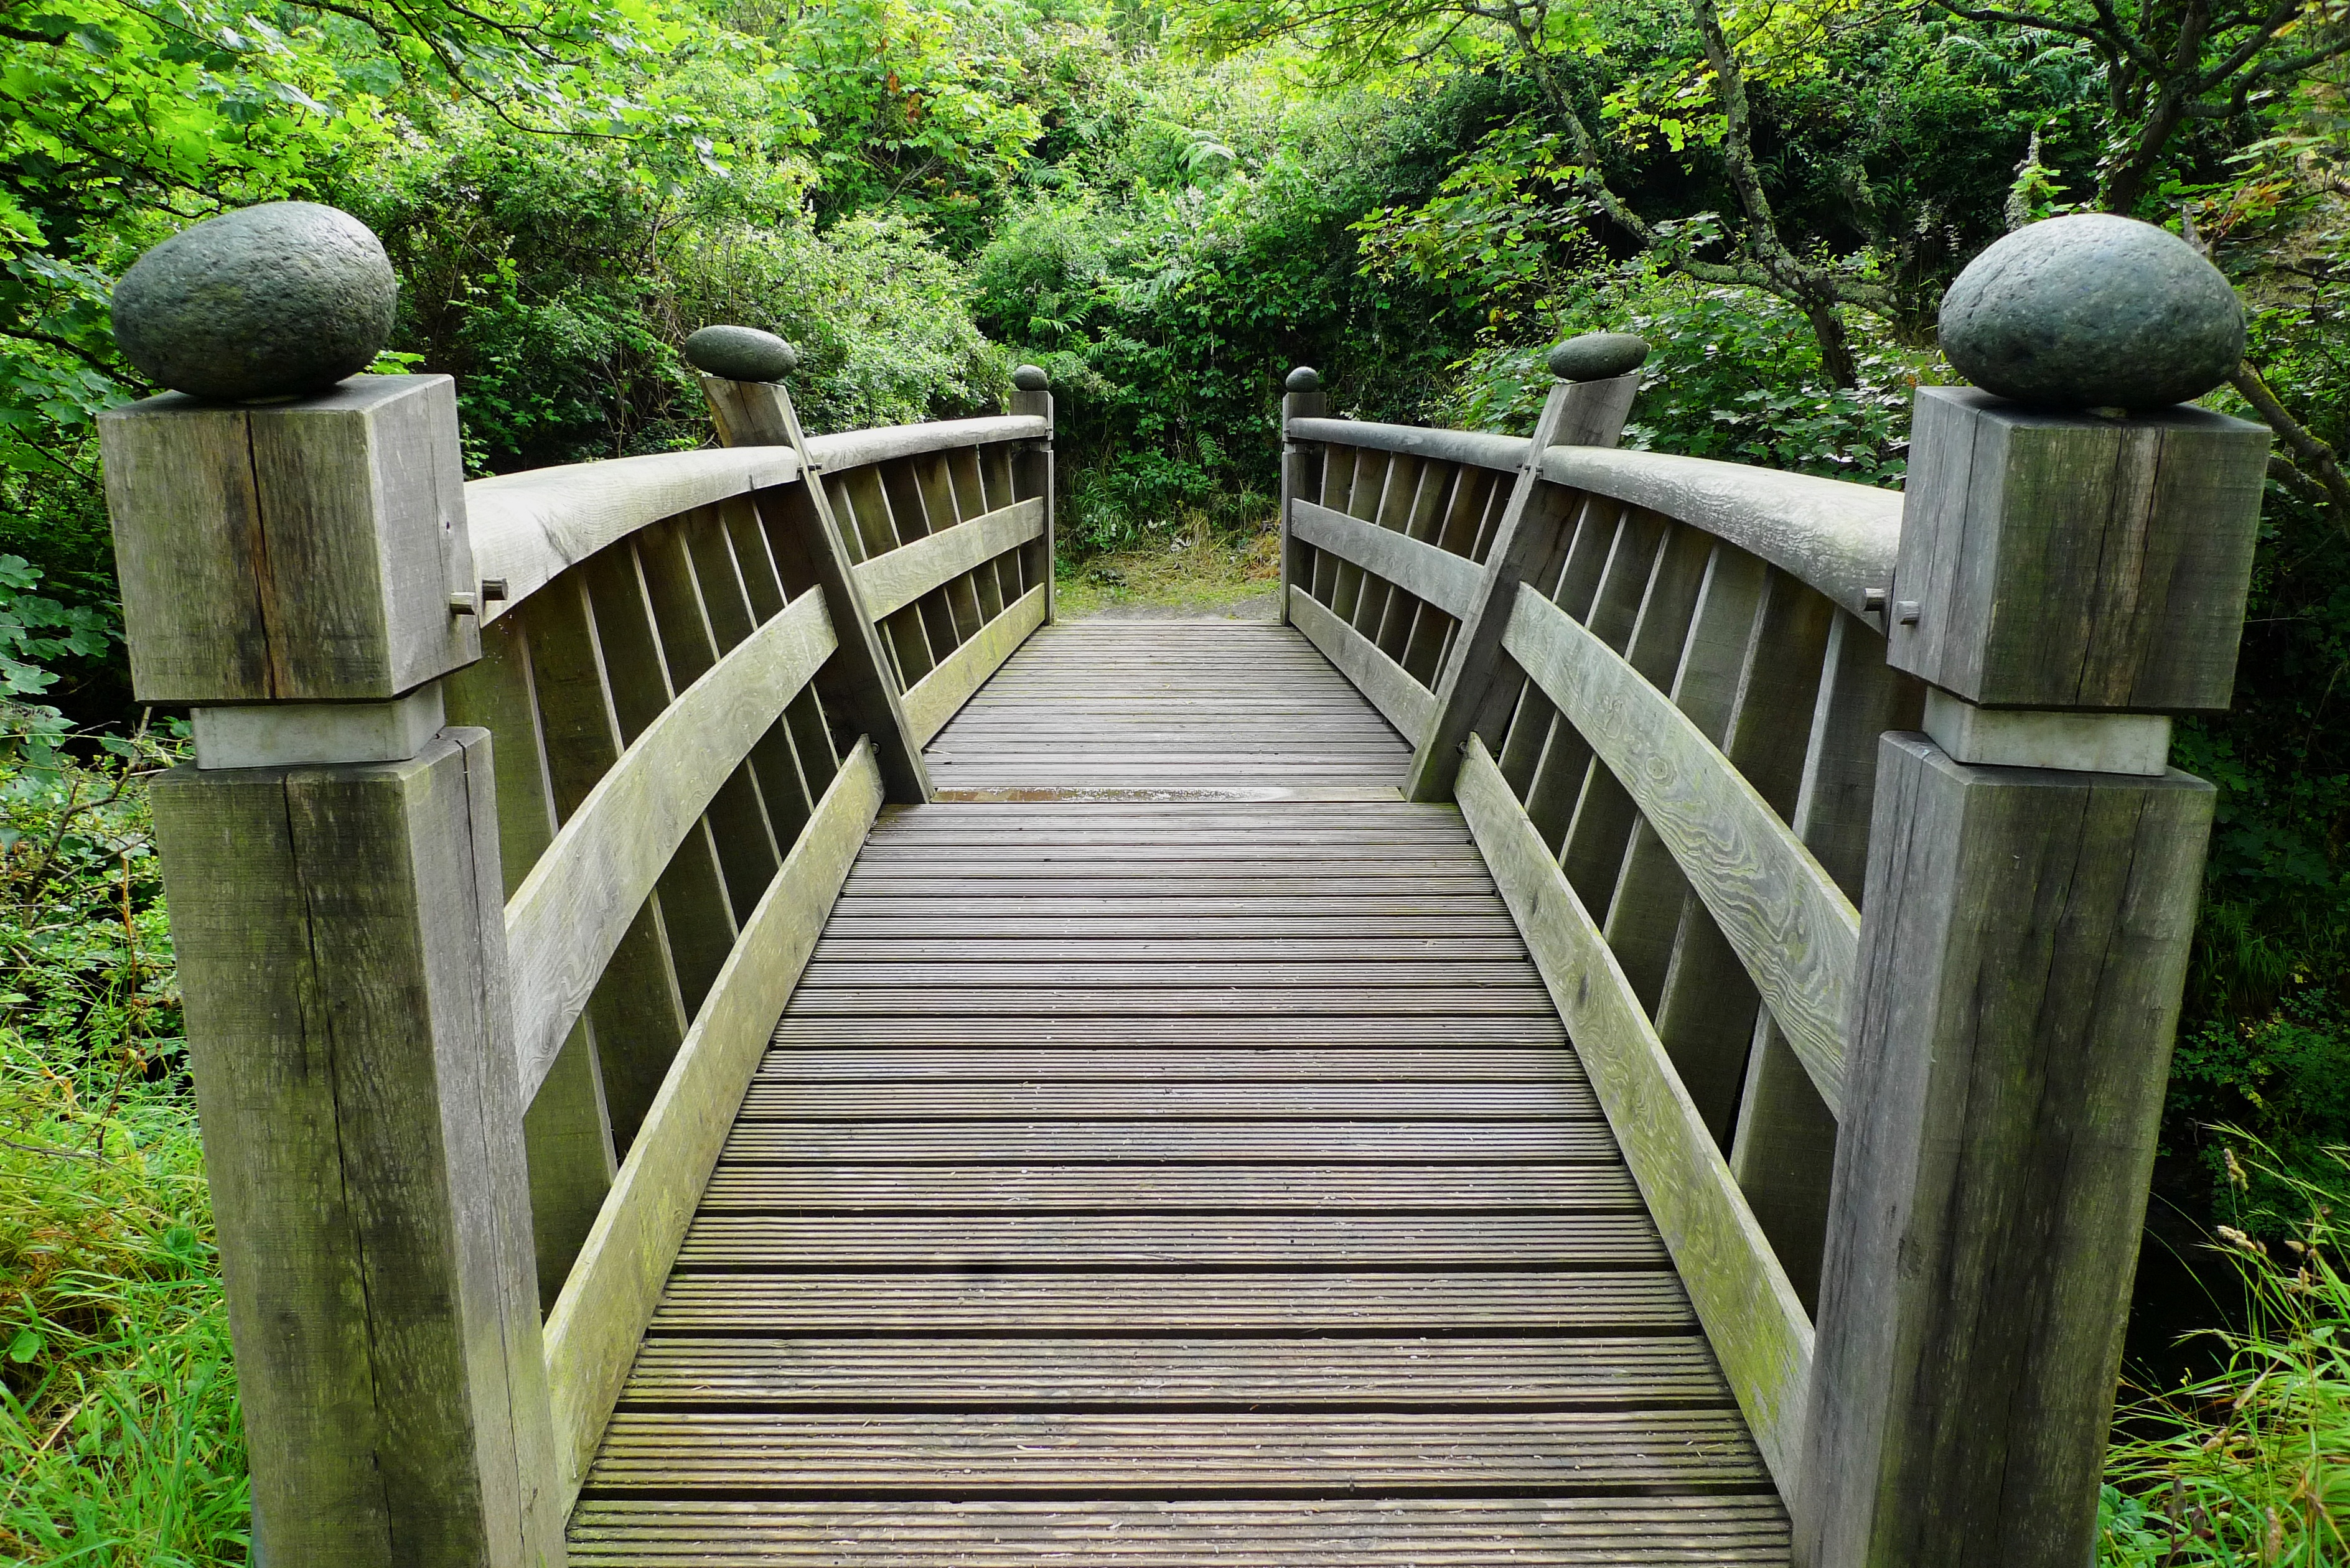
landscape, nature, forest, outdoor, wood, bridge, crossing, perspective, walkway, green, journey, backyard, botany, garden, transition, wooden, passage, change, woodland, forward, nonbuilding structure, outdoor structure